Hatchie

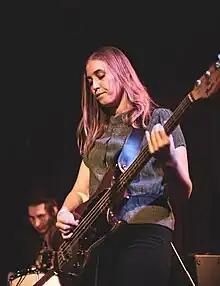
Hatchie performing live in Los Angeles, 2018

Harriette Pilbeam (born 4 May 1993), known professionally as Hatchie, is an Australian singer-songwriter and musician. She has released an EP, "Sugar & Spice" (2018) and two studio albums: "Keepsake" (2019) and "Giving the World Away" (2022).